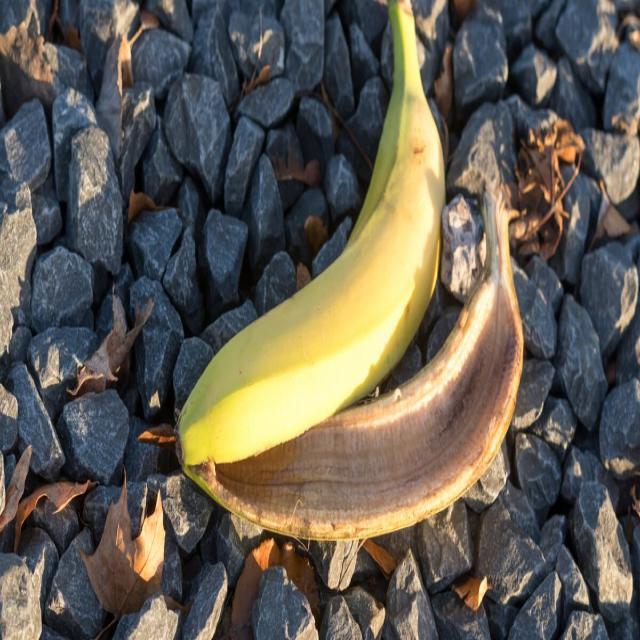
Label: bananas